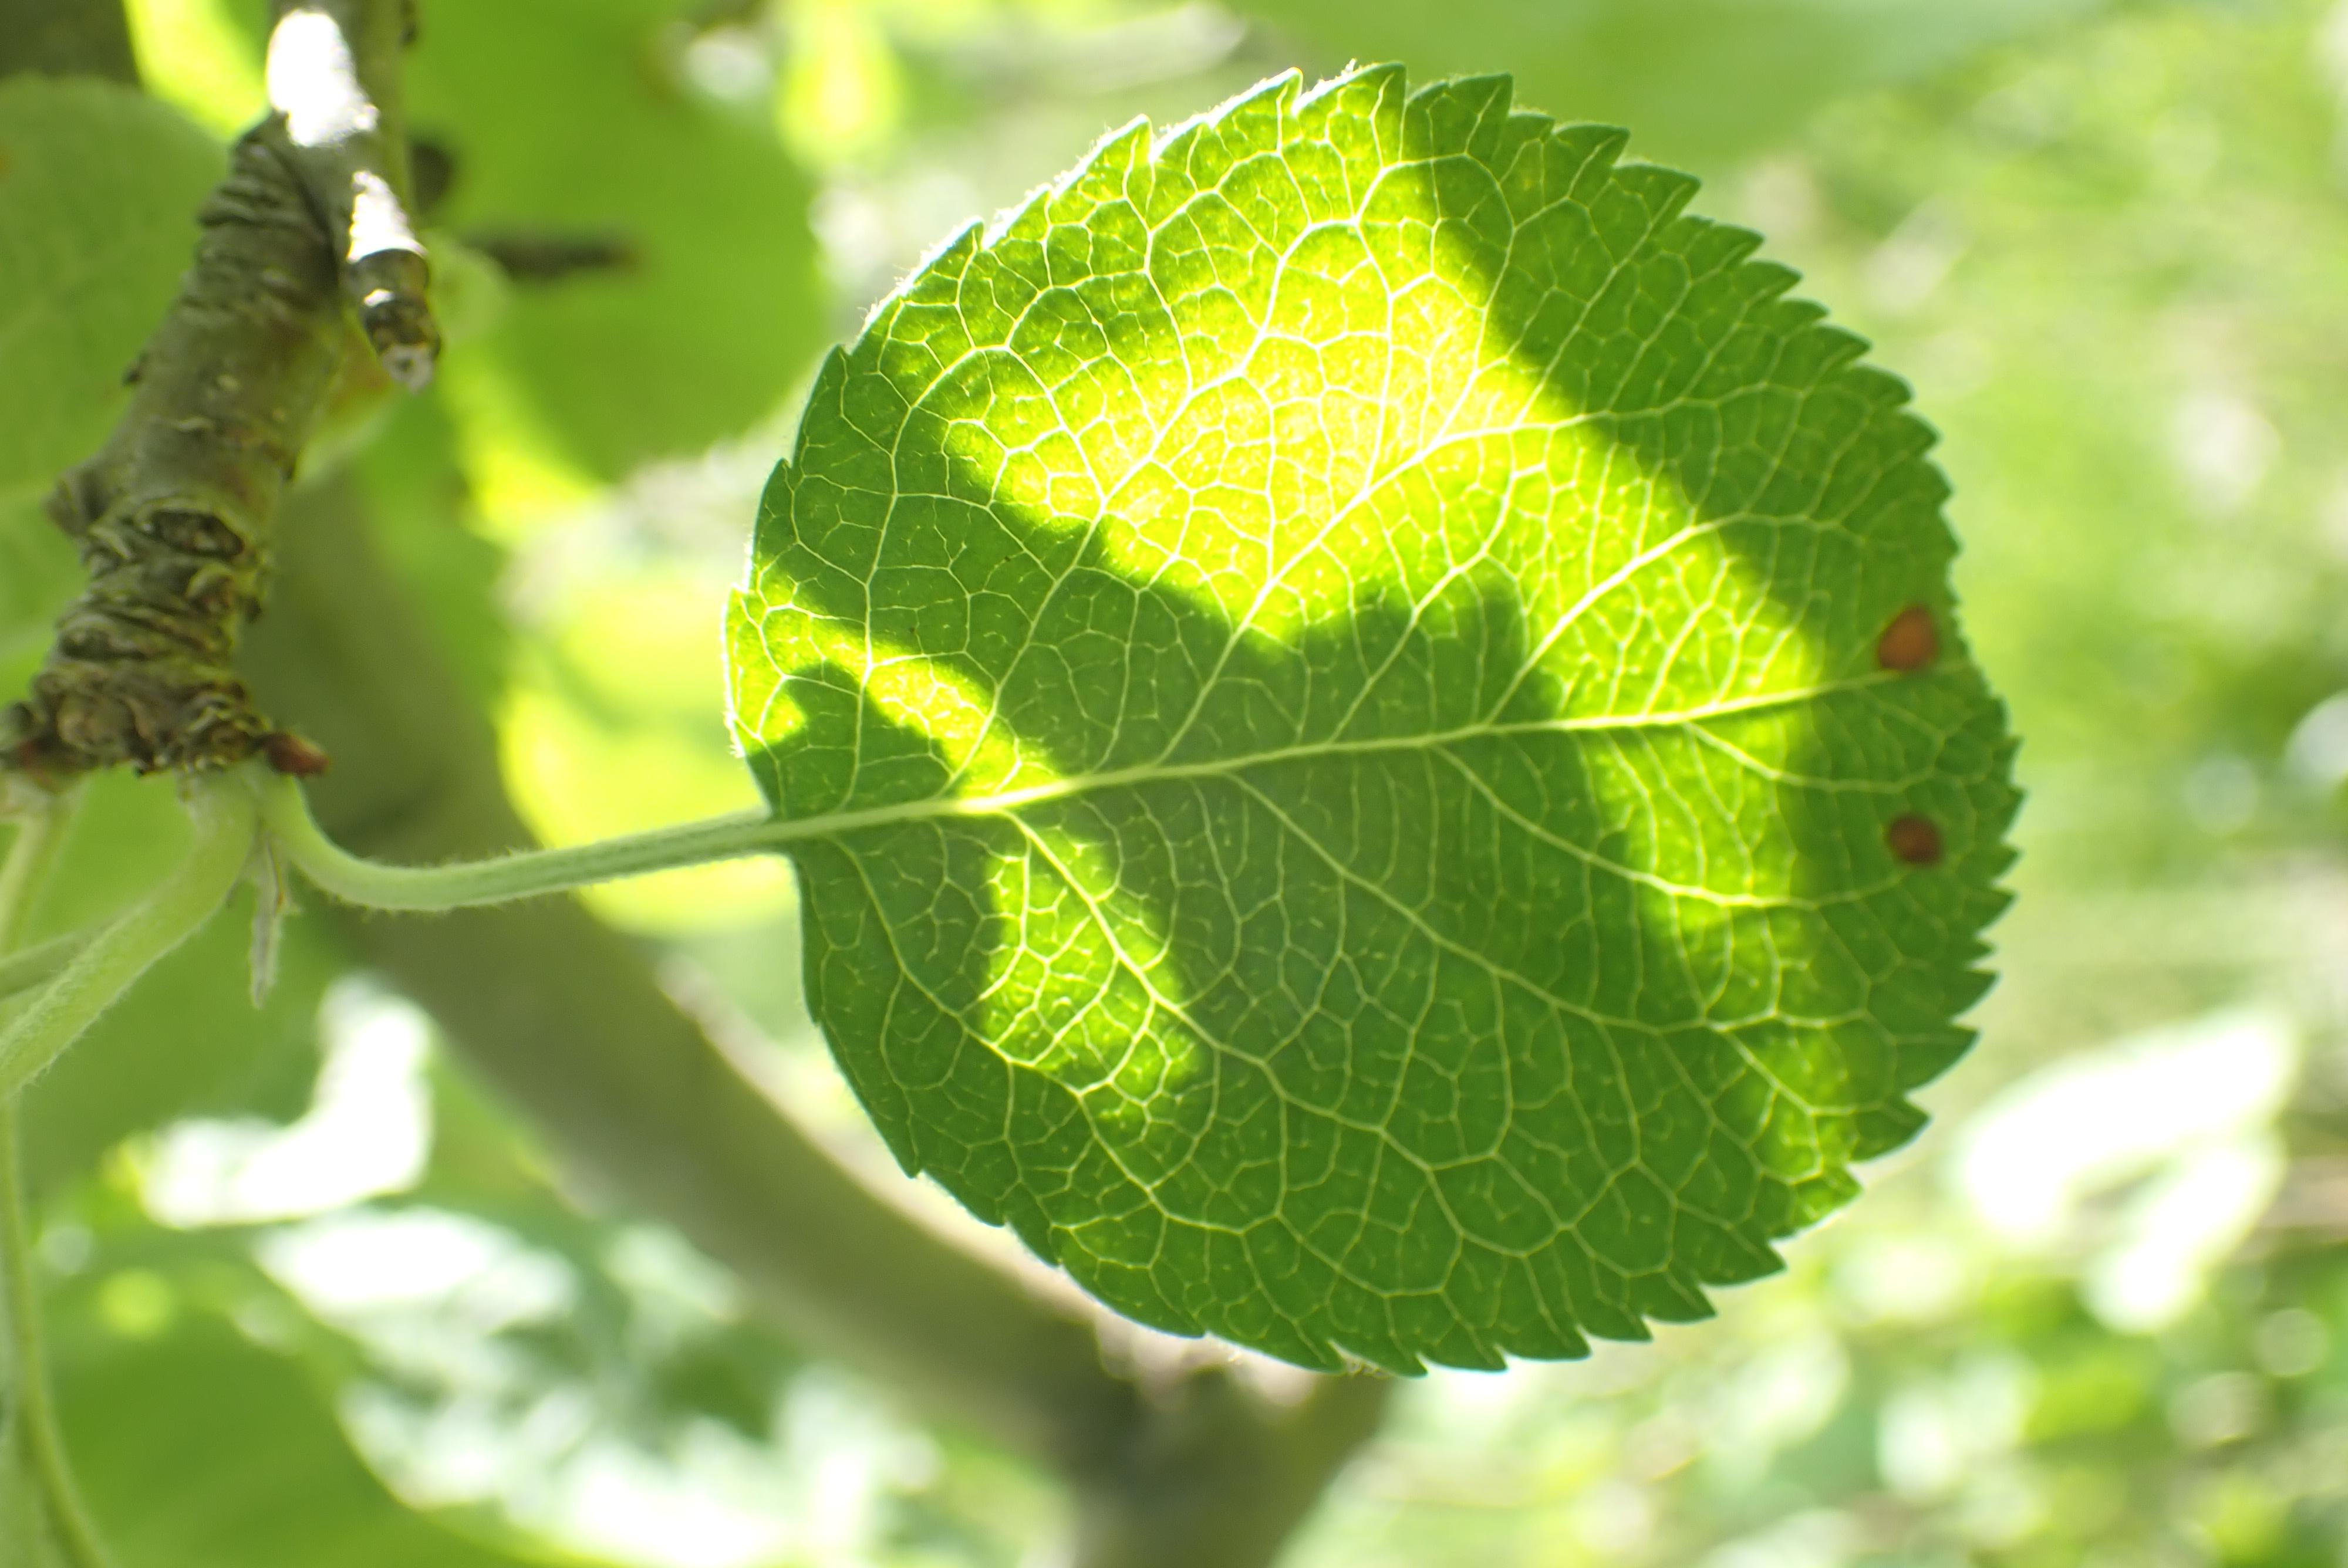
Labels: frog_eye_leaf_spot